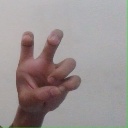
अक्षर: छ